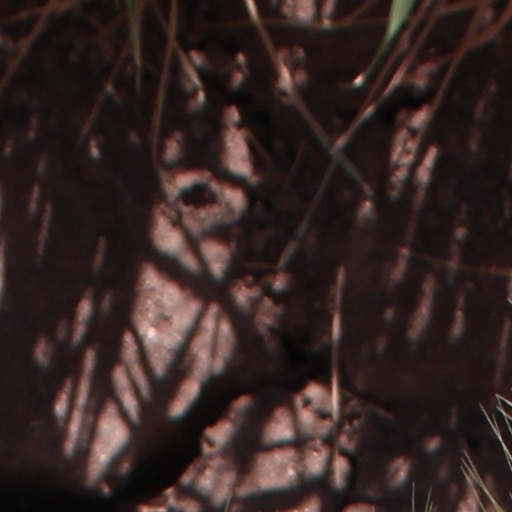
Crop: wheat